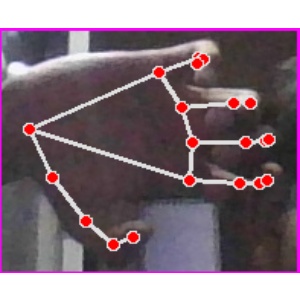
अक्षर: त